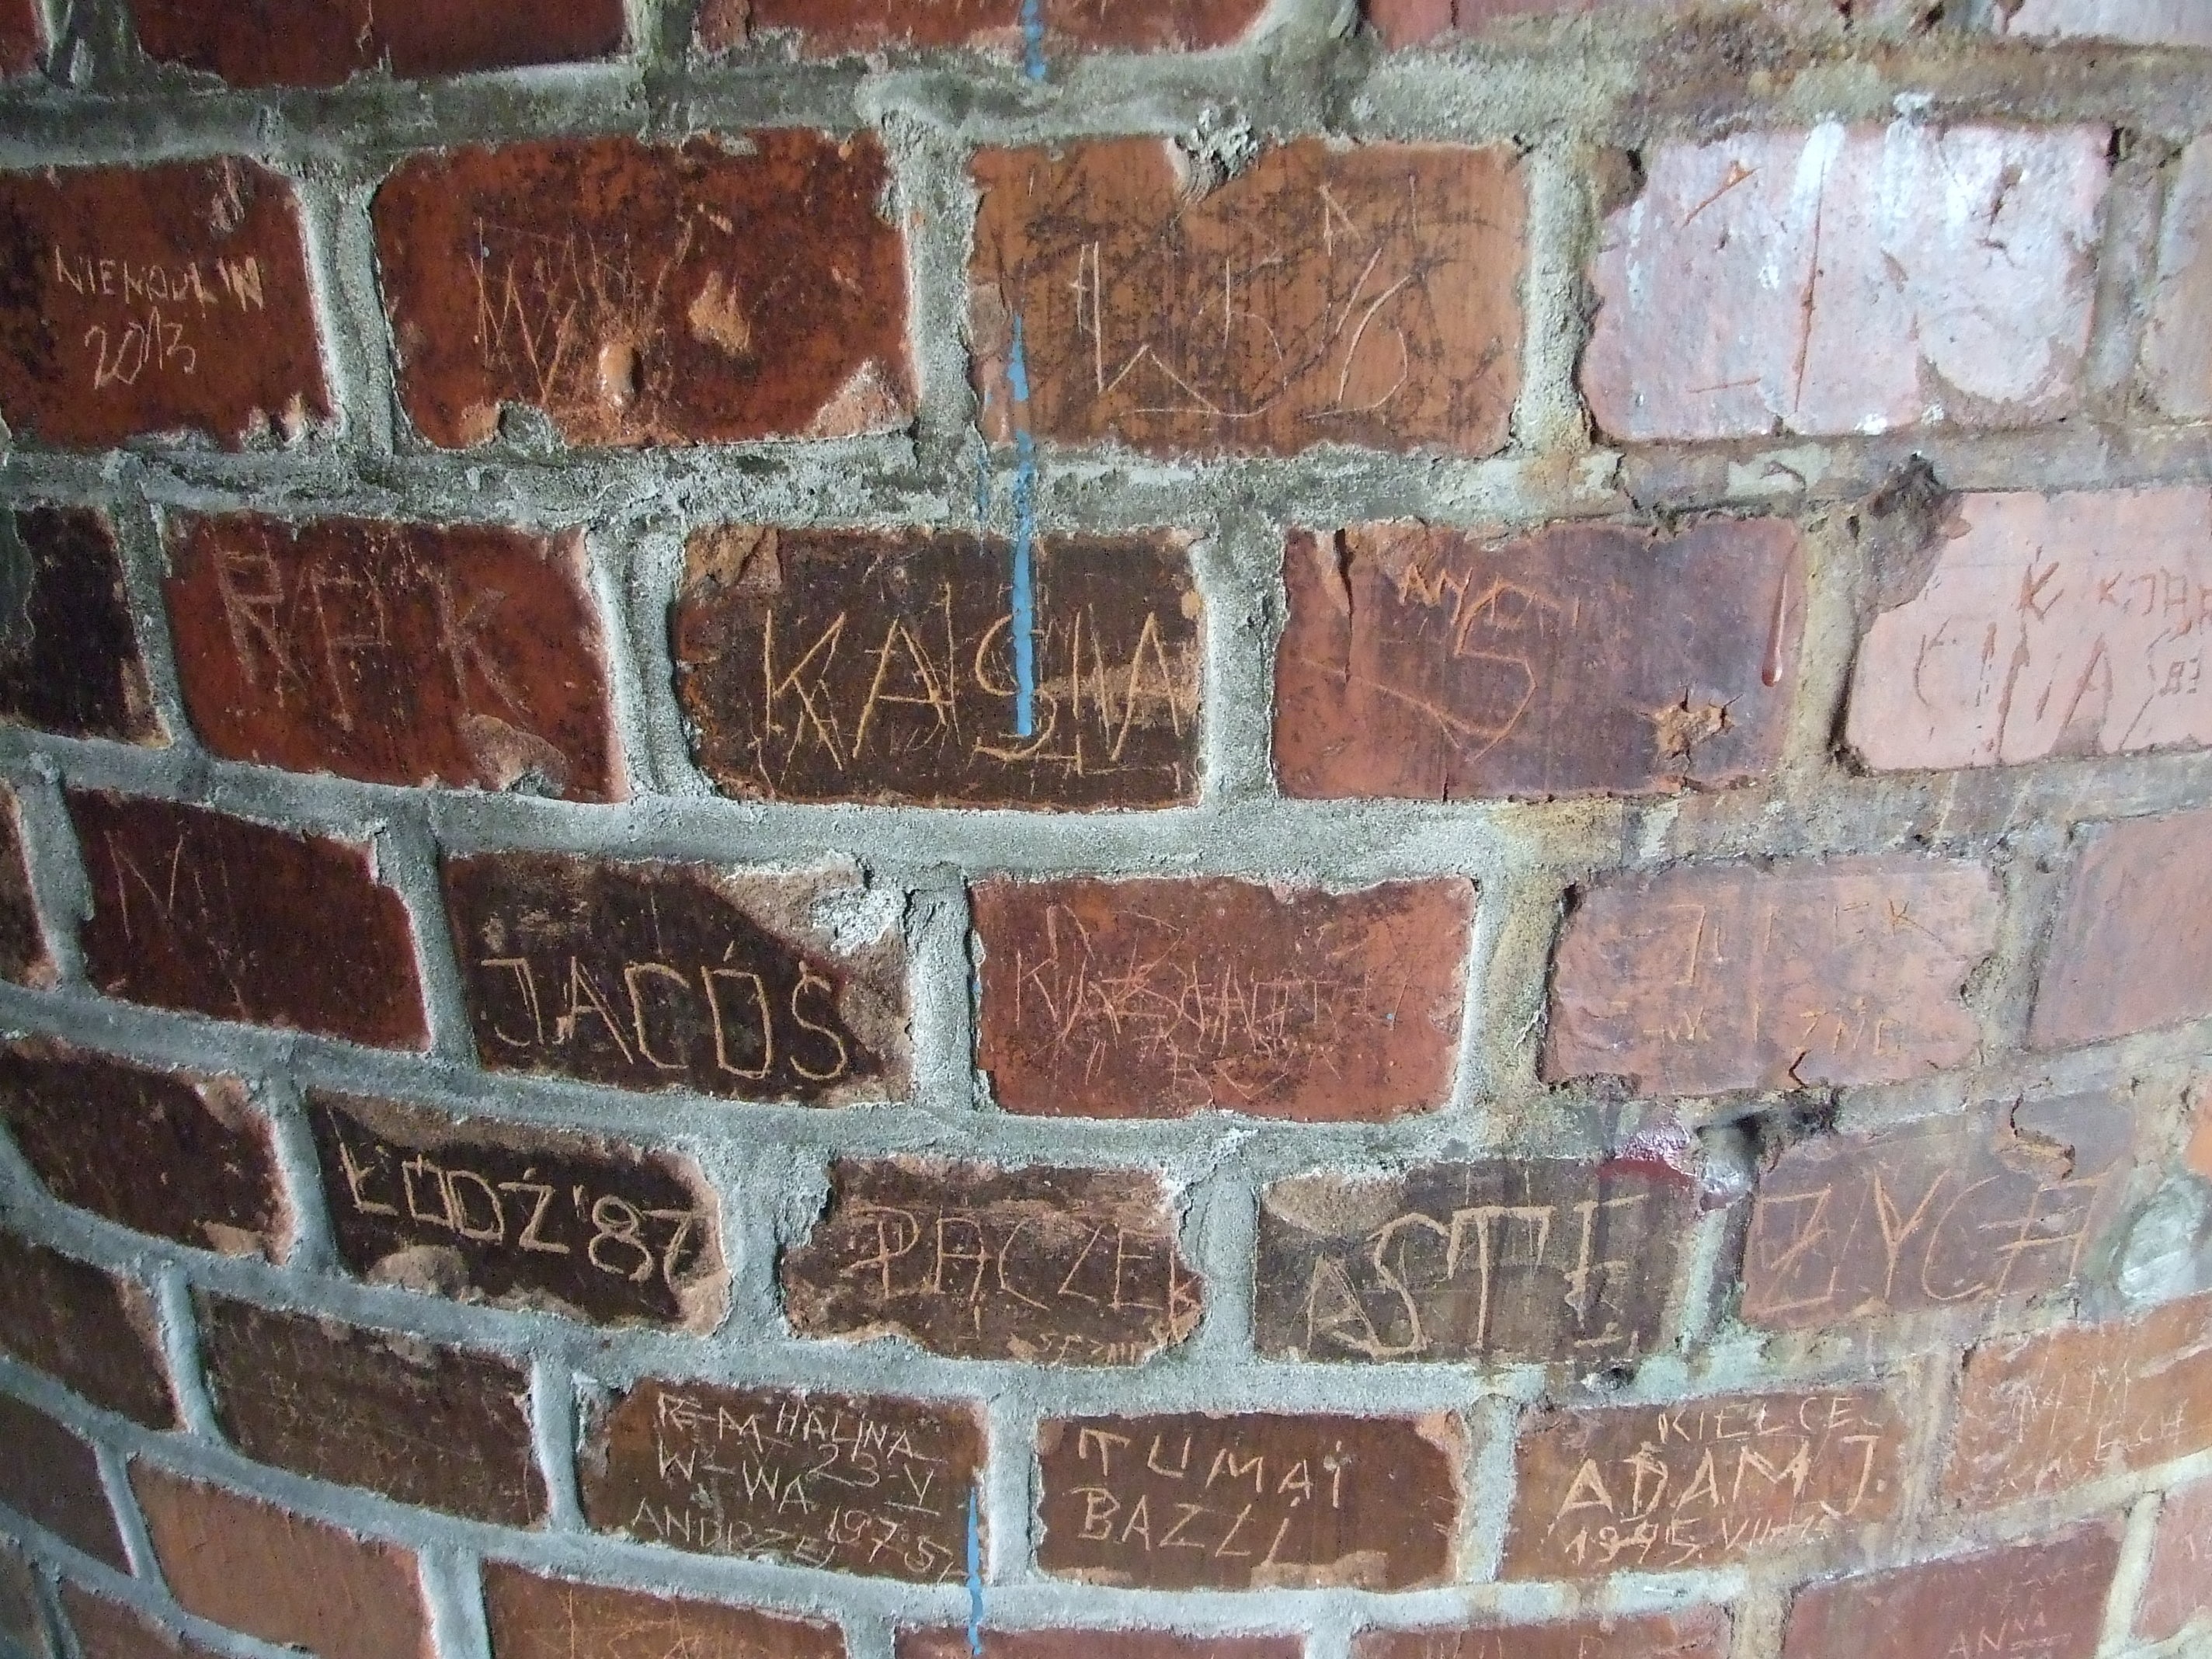
lighthouse, architecture, floor, wall, monument, tower, stone wall, brick, material, brickwork, flooring